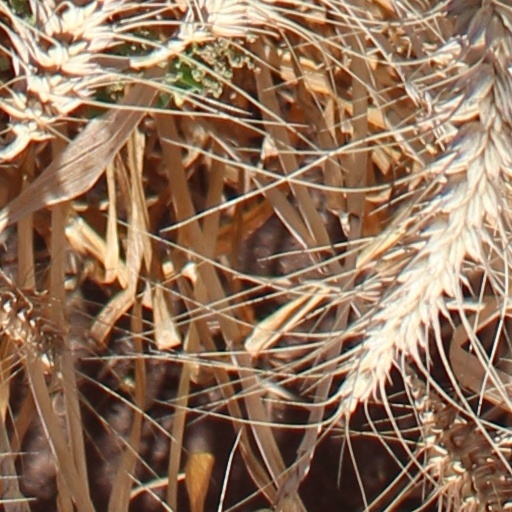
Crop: wheat